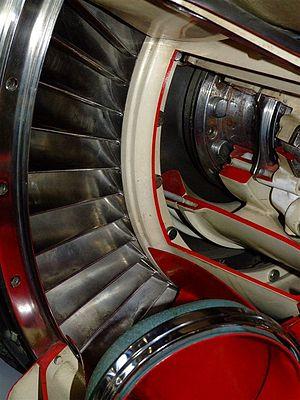
Nimonic est une marque déposée de Special Metals Corporation désignant une famille de superalliages à base de nickel à faible fluage à haute température.